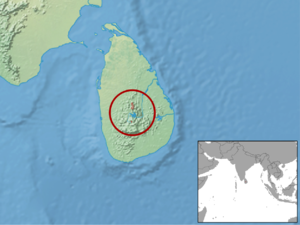
Vandeleuria nolthenii est une espèce de rongeur de famille des Muridae, du genre Vandeleuria, endémique du Sri Lanka. L'Union internationale pour la conservation de la nature la considère comme « en danger » sur sa liste rouge.